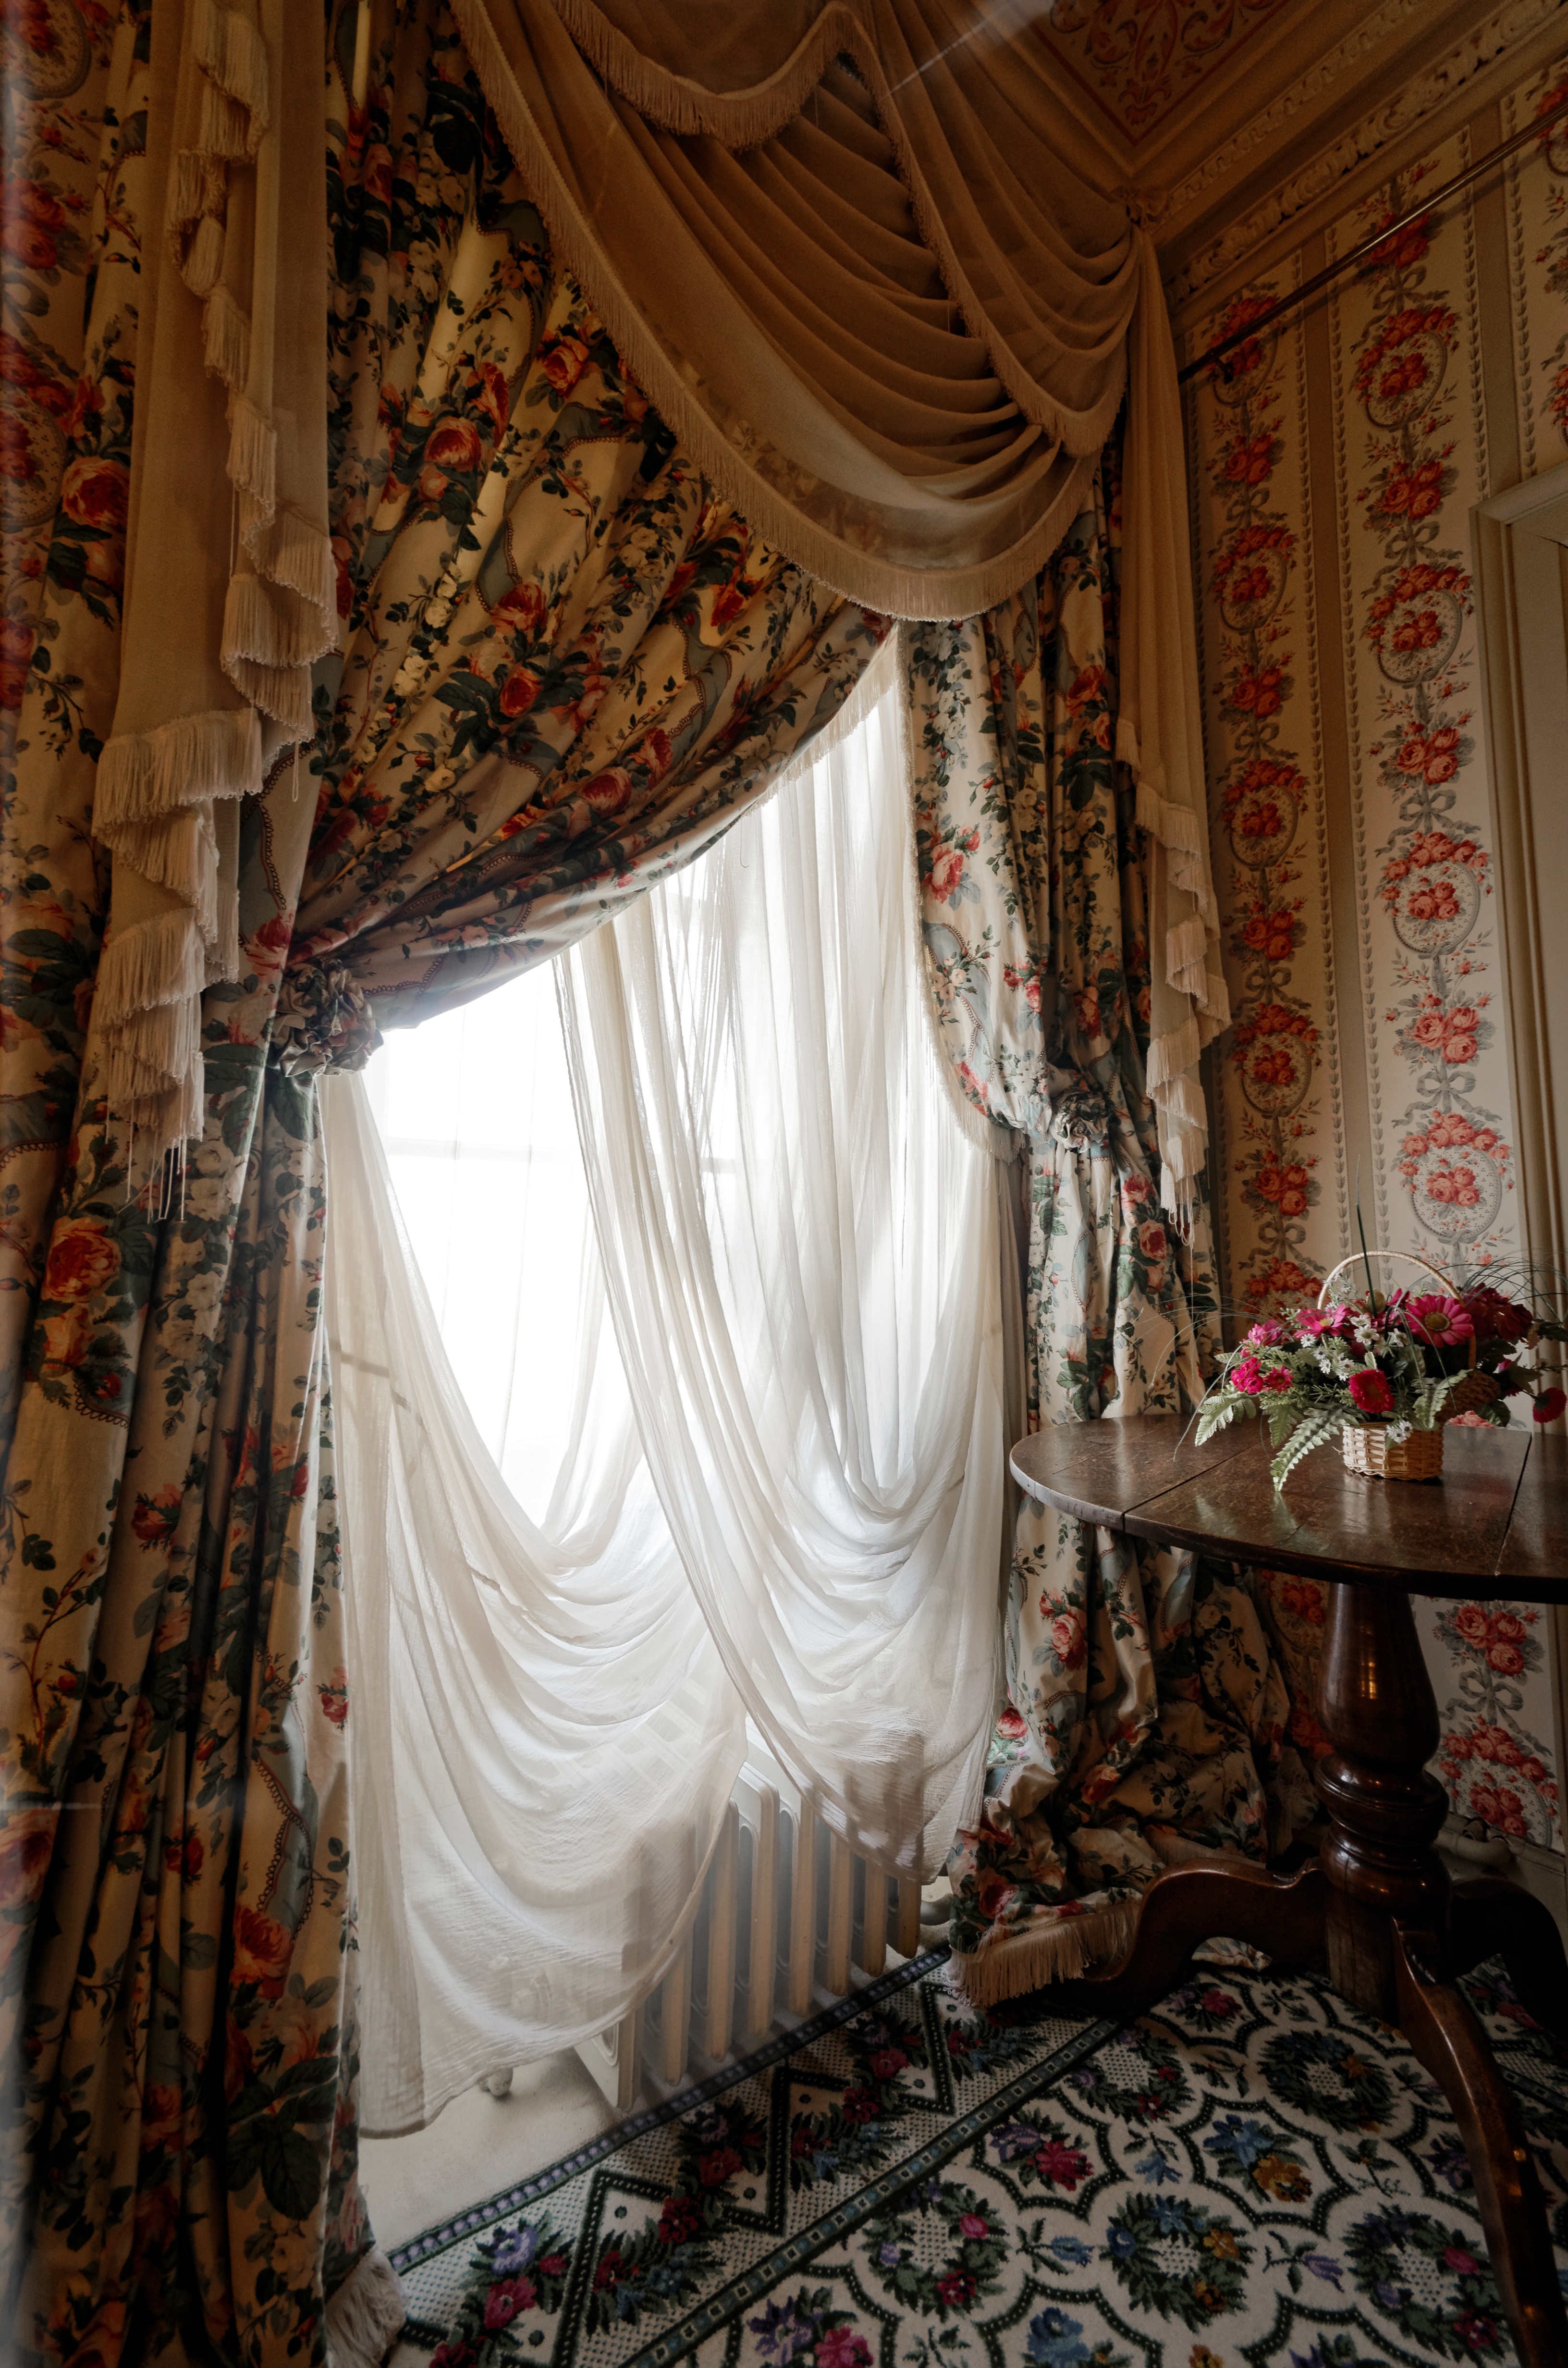
light, interior, window, old, red, curtain, room, decor, material, fabric, interior design, textile, luxury, drapes, window covering, window treatment